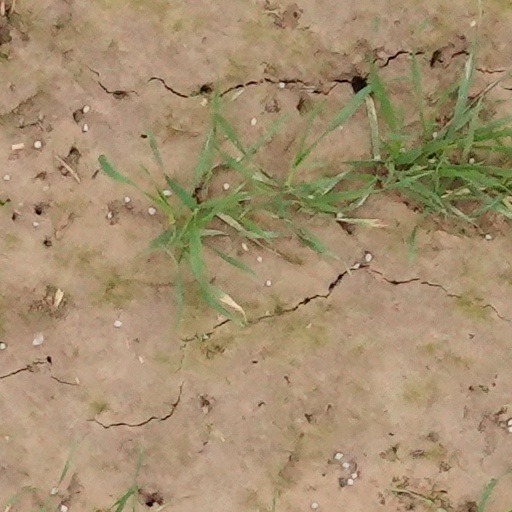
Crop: wheat